The Blue Lotus

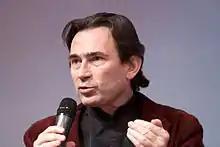
Hergé biographer Benoît Peeters considered "The Blue Lotus" to be a turning point in "The Adventures of Tintin" "both graphically and ideologically".

Hergé biographer Benoît Peeters thought that there was an obvious difference in "The Adventures of Tintin" before and after "The Blue Lotus", and that it represented "an essential turning point both graphically and ideologically" as Hergé shifted from his former "classically right-wing" ideas. Also feeling that the work was "exceptionally moving," he noted that "The Blue Lotus" was far from "Tintin in the Congo" in its attitude to non-Europeans, while other Belgian comic strips like "Blake and Mortimer" and "Buck Danny" would continue to perpetuate negative stereotypes of East Asians for decades. Elsewhere, he stated that it was the first "Adventure" where Hergé "really took control" of the story, also opining that it was the "most politically involved" entity in the series.